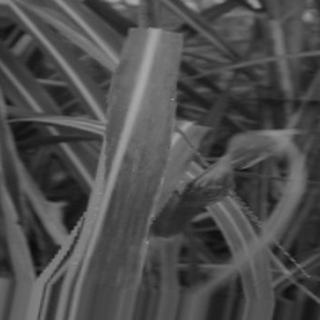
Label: sugarcane_bacterial_blight